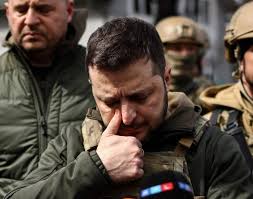
Label: Iskander